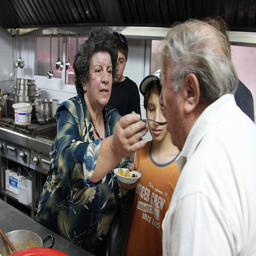
A woman feeding a man food from a spoon.
A woman offering a man a taste of something in front of other people.
A woman feeds a man a bite of food.
a woman is feeding something to a man
A woman spoon feeding an old man